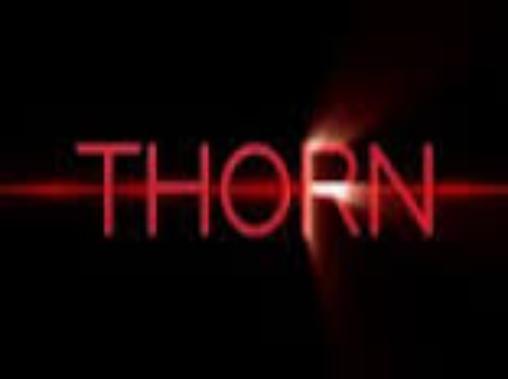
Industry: Others